Phiriya Theppawong

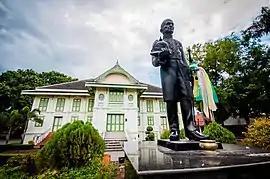
Khum Chao Luang with a statue of Phiriya Theppawong outside

Between 1889 and 1892, Phiriya constructed a new royal residence, Khum Chao Luang (translates to 'the Prince's residence) made from teak in the style of a traditional home influenced by Victorian architecture. His residence also served as Phrae's prison. The residence is now a museum and major tourist attraction in Phrae.